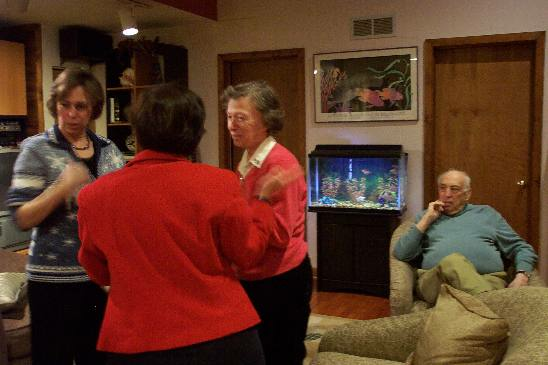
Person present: Yes